Hotpants

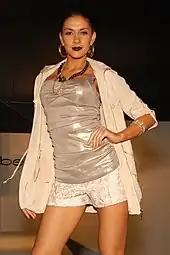
Brocade hotpants modelled by Larysa Poznyak for Bebe, 2008

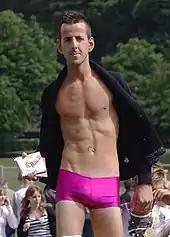
Man wearing pink hotpants for a gay pride event, 2010

Hotpants or hot pants are extremely short shorts. The term was first used by "Women's Wear Daily" in 1970 to describe shorts made in luxury fabrics such as velvet and satin for fashionable wear, rather than their more practical equivalents that had been worn for sports or leisure since the 1930s. Hotpants are worn above the knees around the thigh area. The term has since become a generic term for any pair of extremely short shorts. While hotpants were briefly a very popular element of mainstream fashion in the early 1970s, by the mid-1970s they had become associated with the sex industry, which contributed to their fall from fashion. However, hotpants continued to be popular as clubwear well into the 2010s and 2020s and are often worn within the entertainment industry, particularly as part of cheerleader costumes or for dancers (especially backup dancers). Performers such as Britney Spears and Kylie Minogue have famously worn hotpants as part of their public performances and presentation.